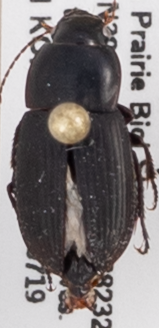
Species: Anisodactylus opaculus
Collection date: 2018-07-19
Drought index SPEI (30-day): -0.46
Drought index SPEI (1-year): -1.45
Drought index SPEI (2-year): -1.01